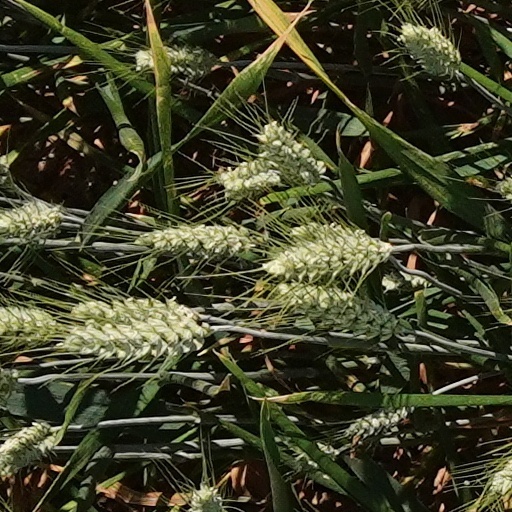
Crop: wheat